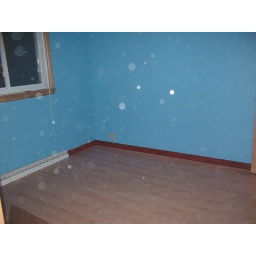
The blue isn't quite as bad without that green carpet, but we're still going to paint over it.